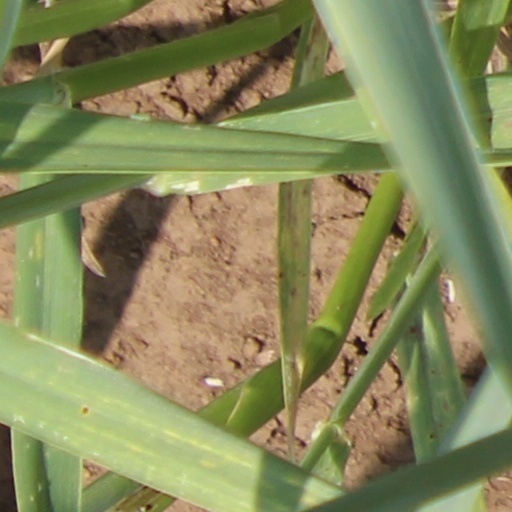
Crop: wheat